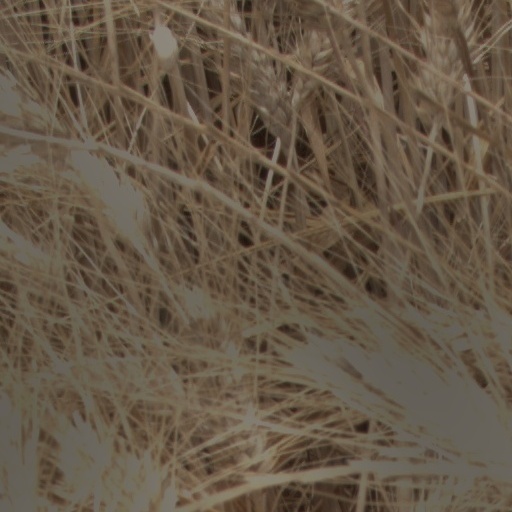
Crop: wheat